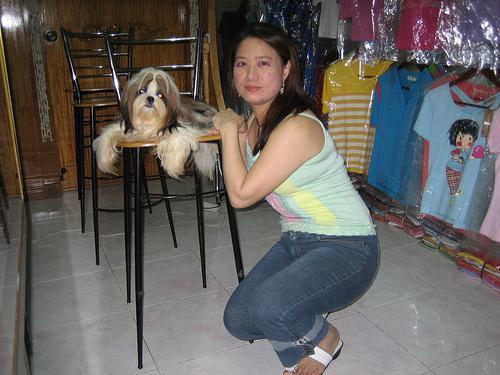
Shih-Tzu